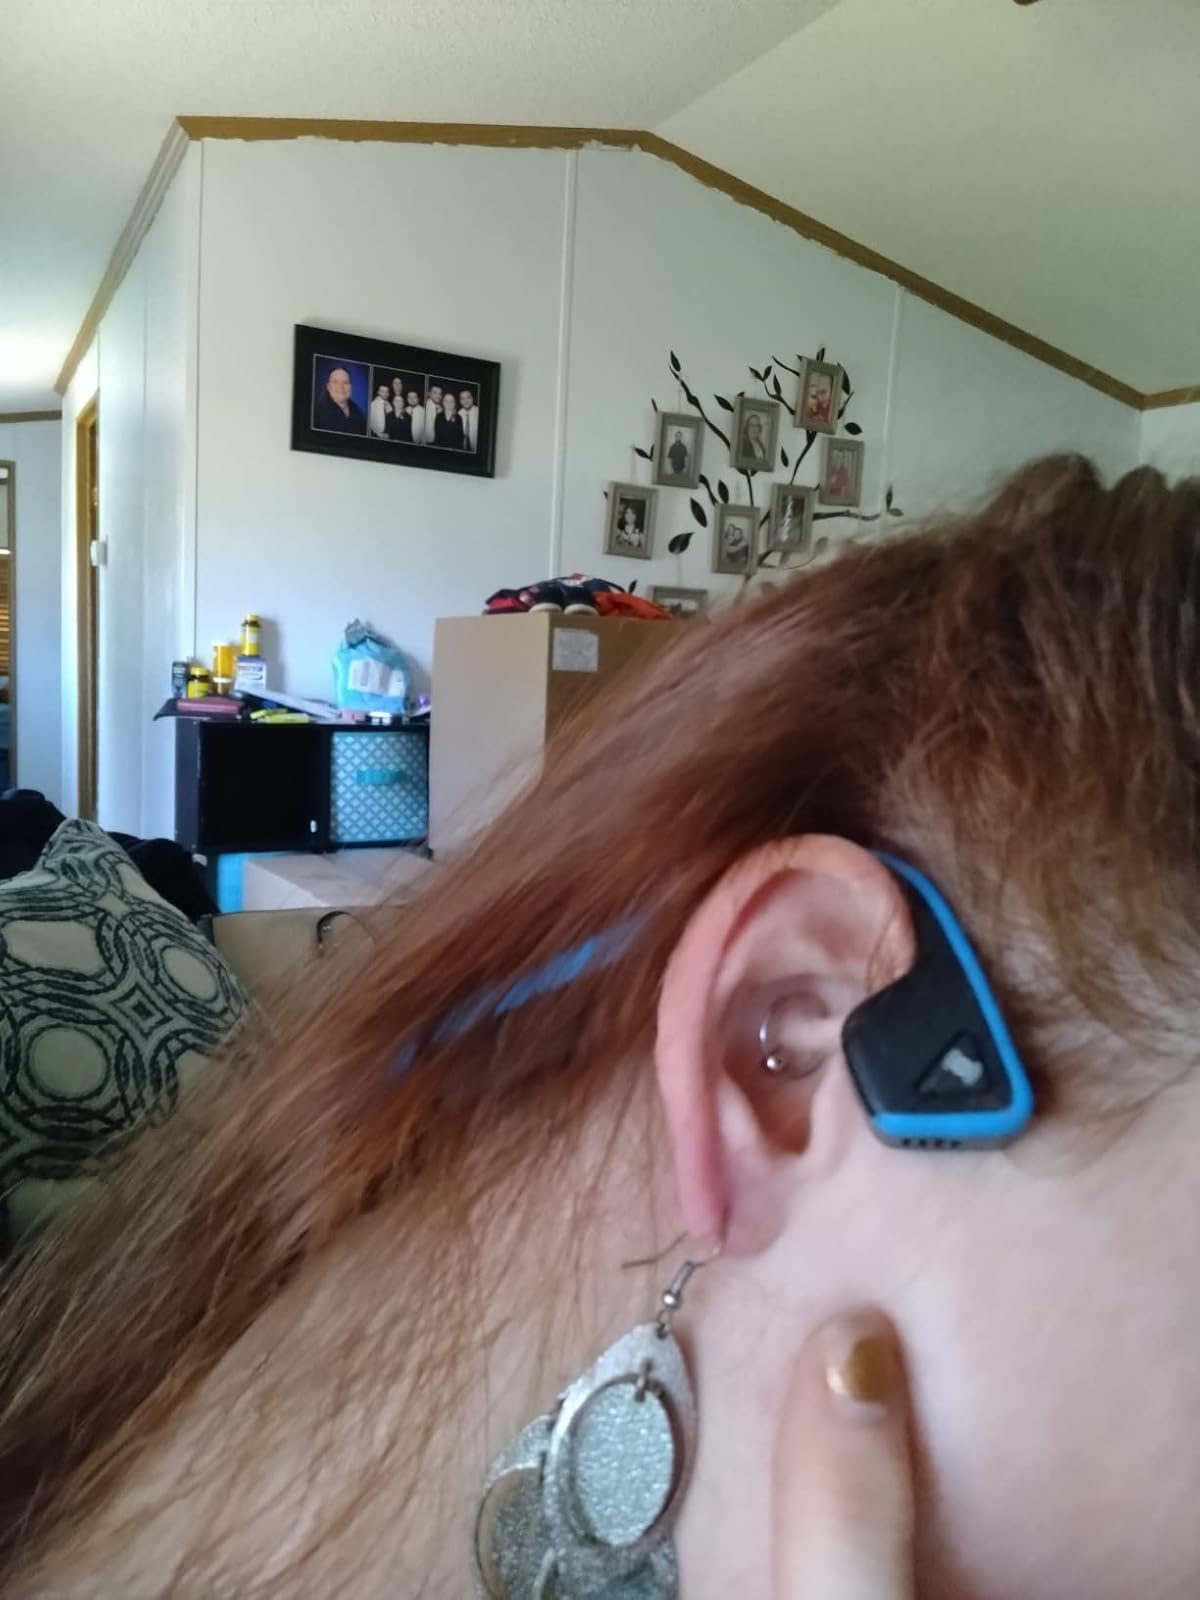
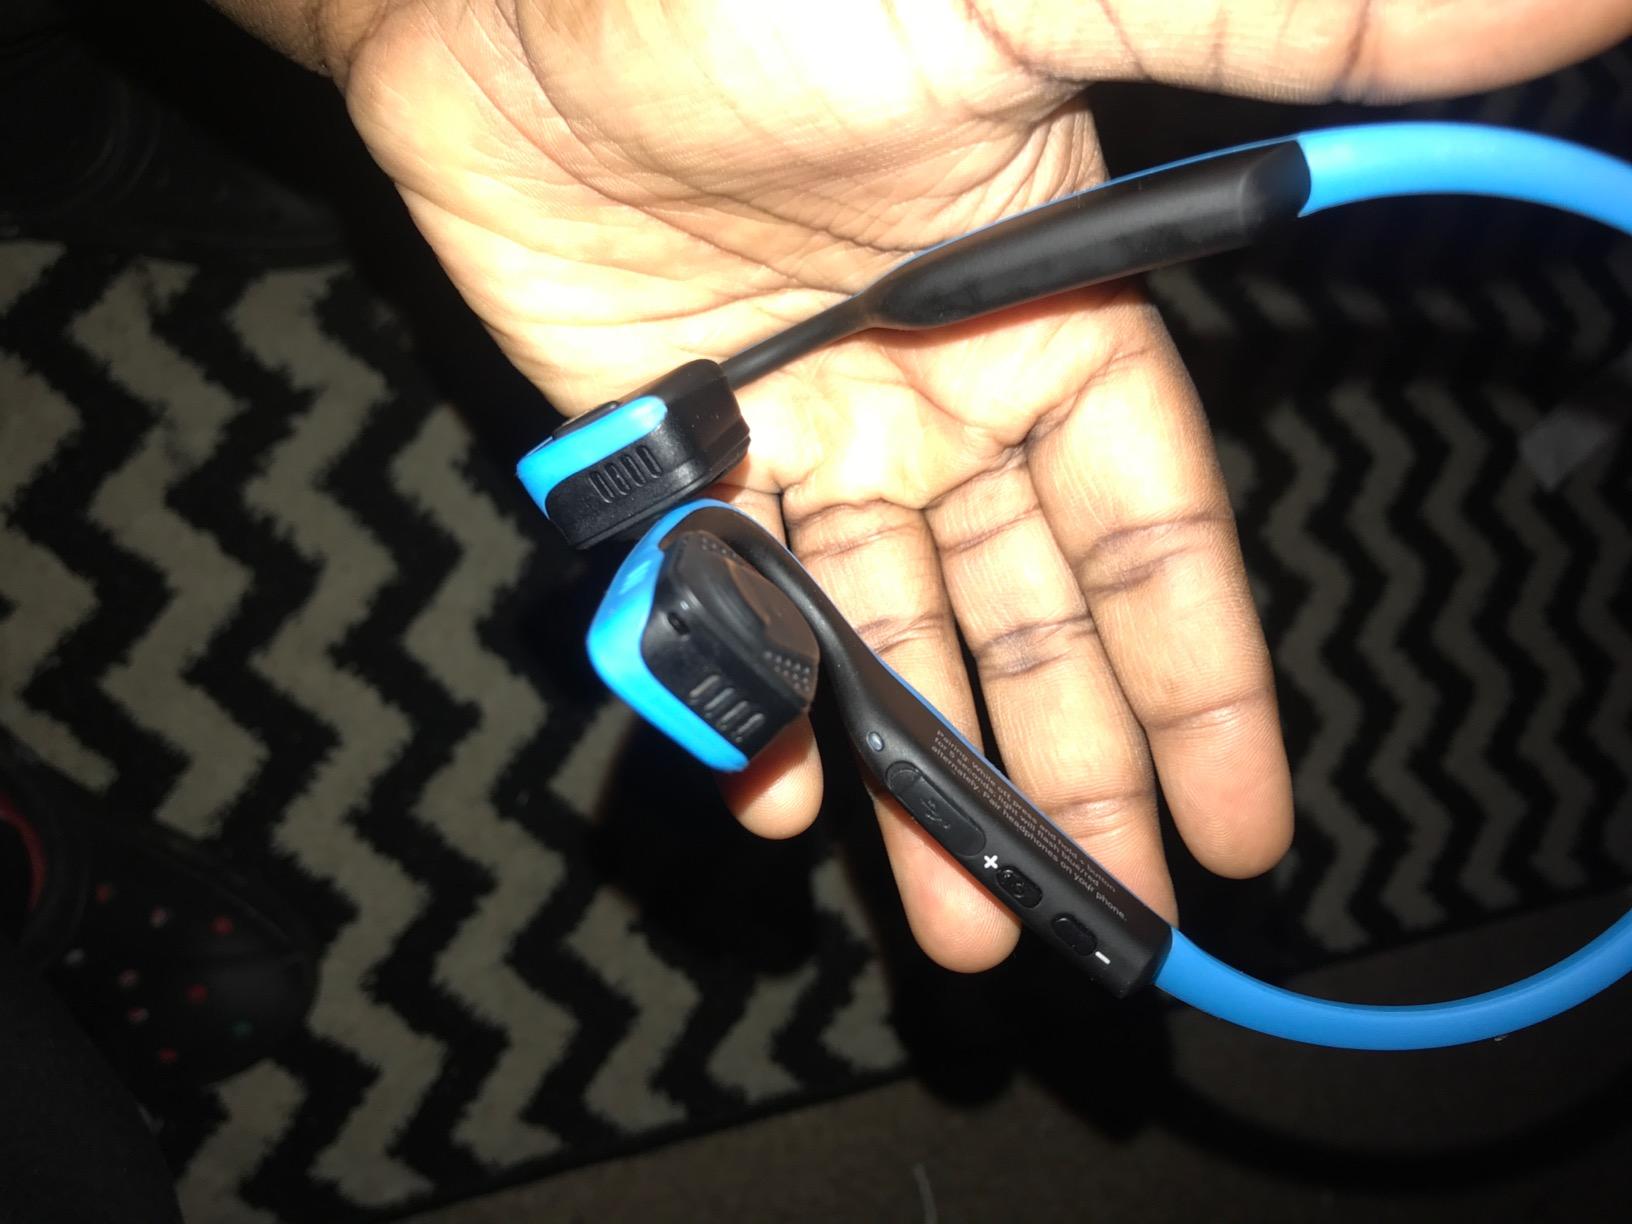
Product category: headphones
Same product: yes